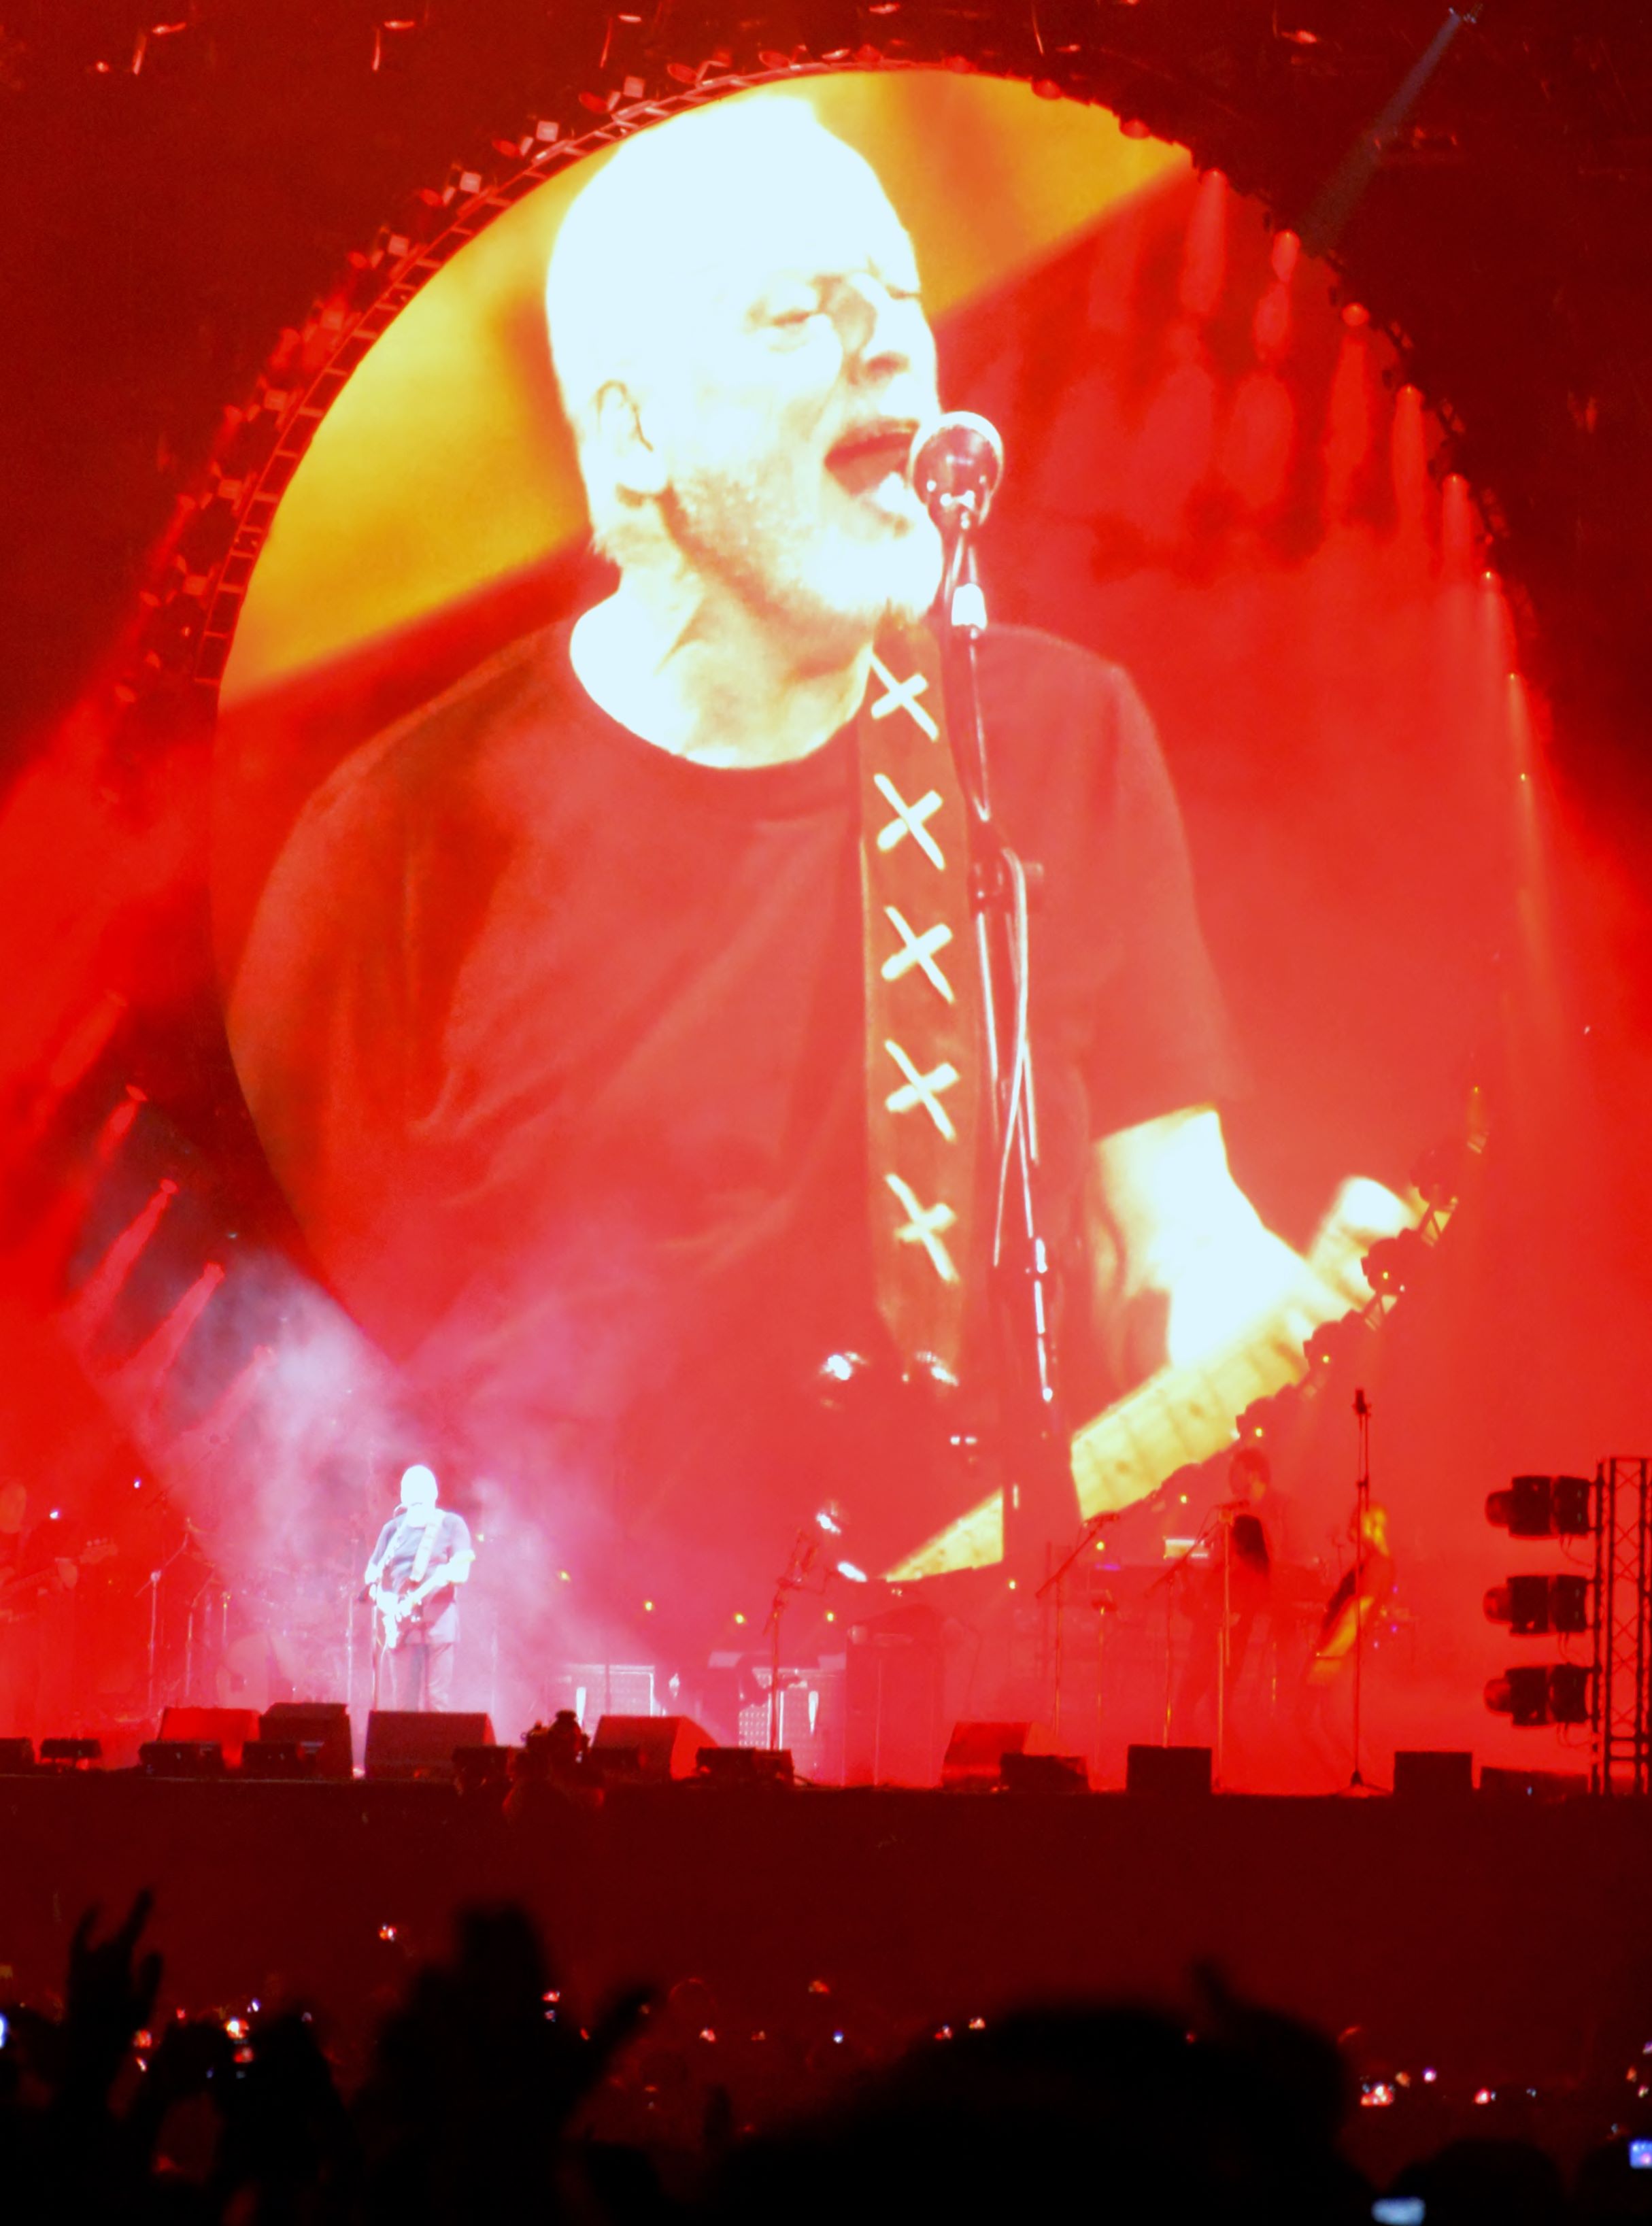
rock, rockroll, shows, red, entertainment, concert, stage, performance, event, performing arts, singing, performance art, music, rock concert, computer wallpaper, art, music artist, fete